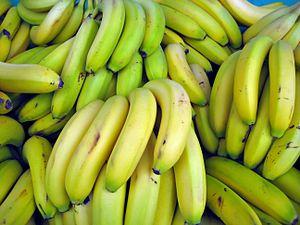
Le sous-groupe des bananiers Cavendish est un sous-groupe de cultivars de bananiers originaires du Vietnam et de Chine.